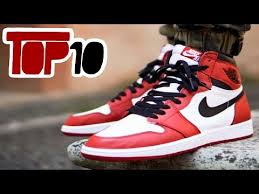
Label: Sneaker